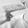
ASL letter: H